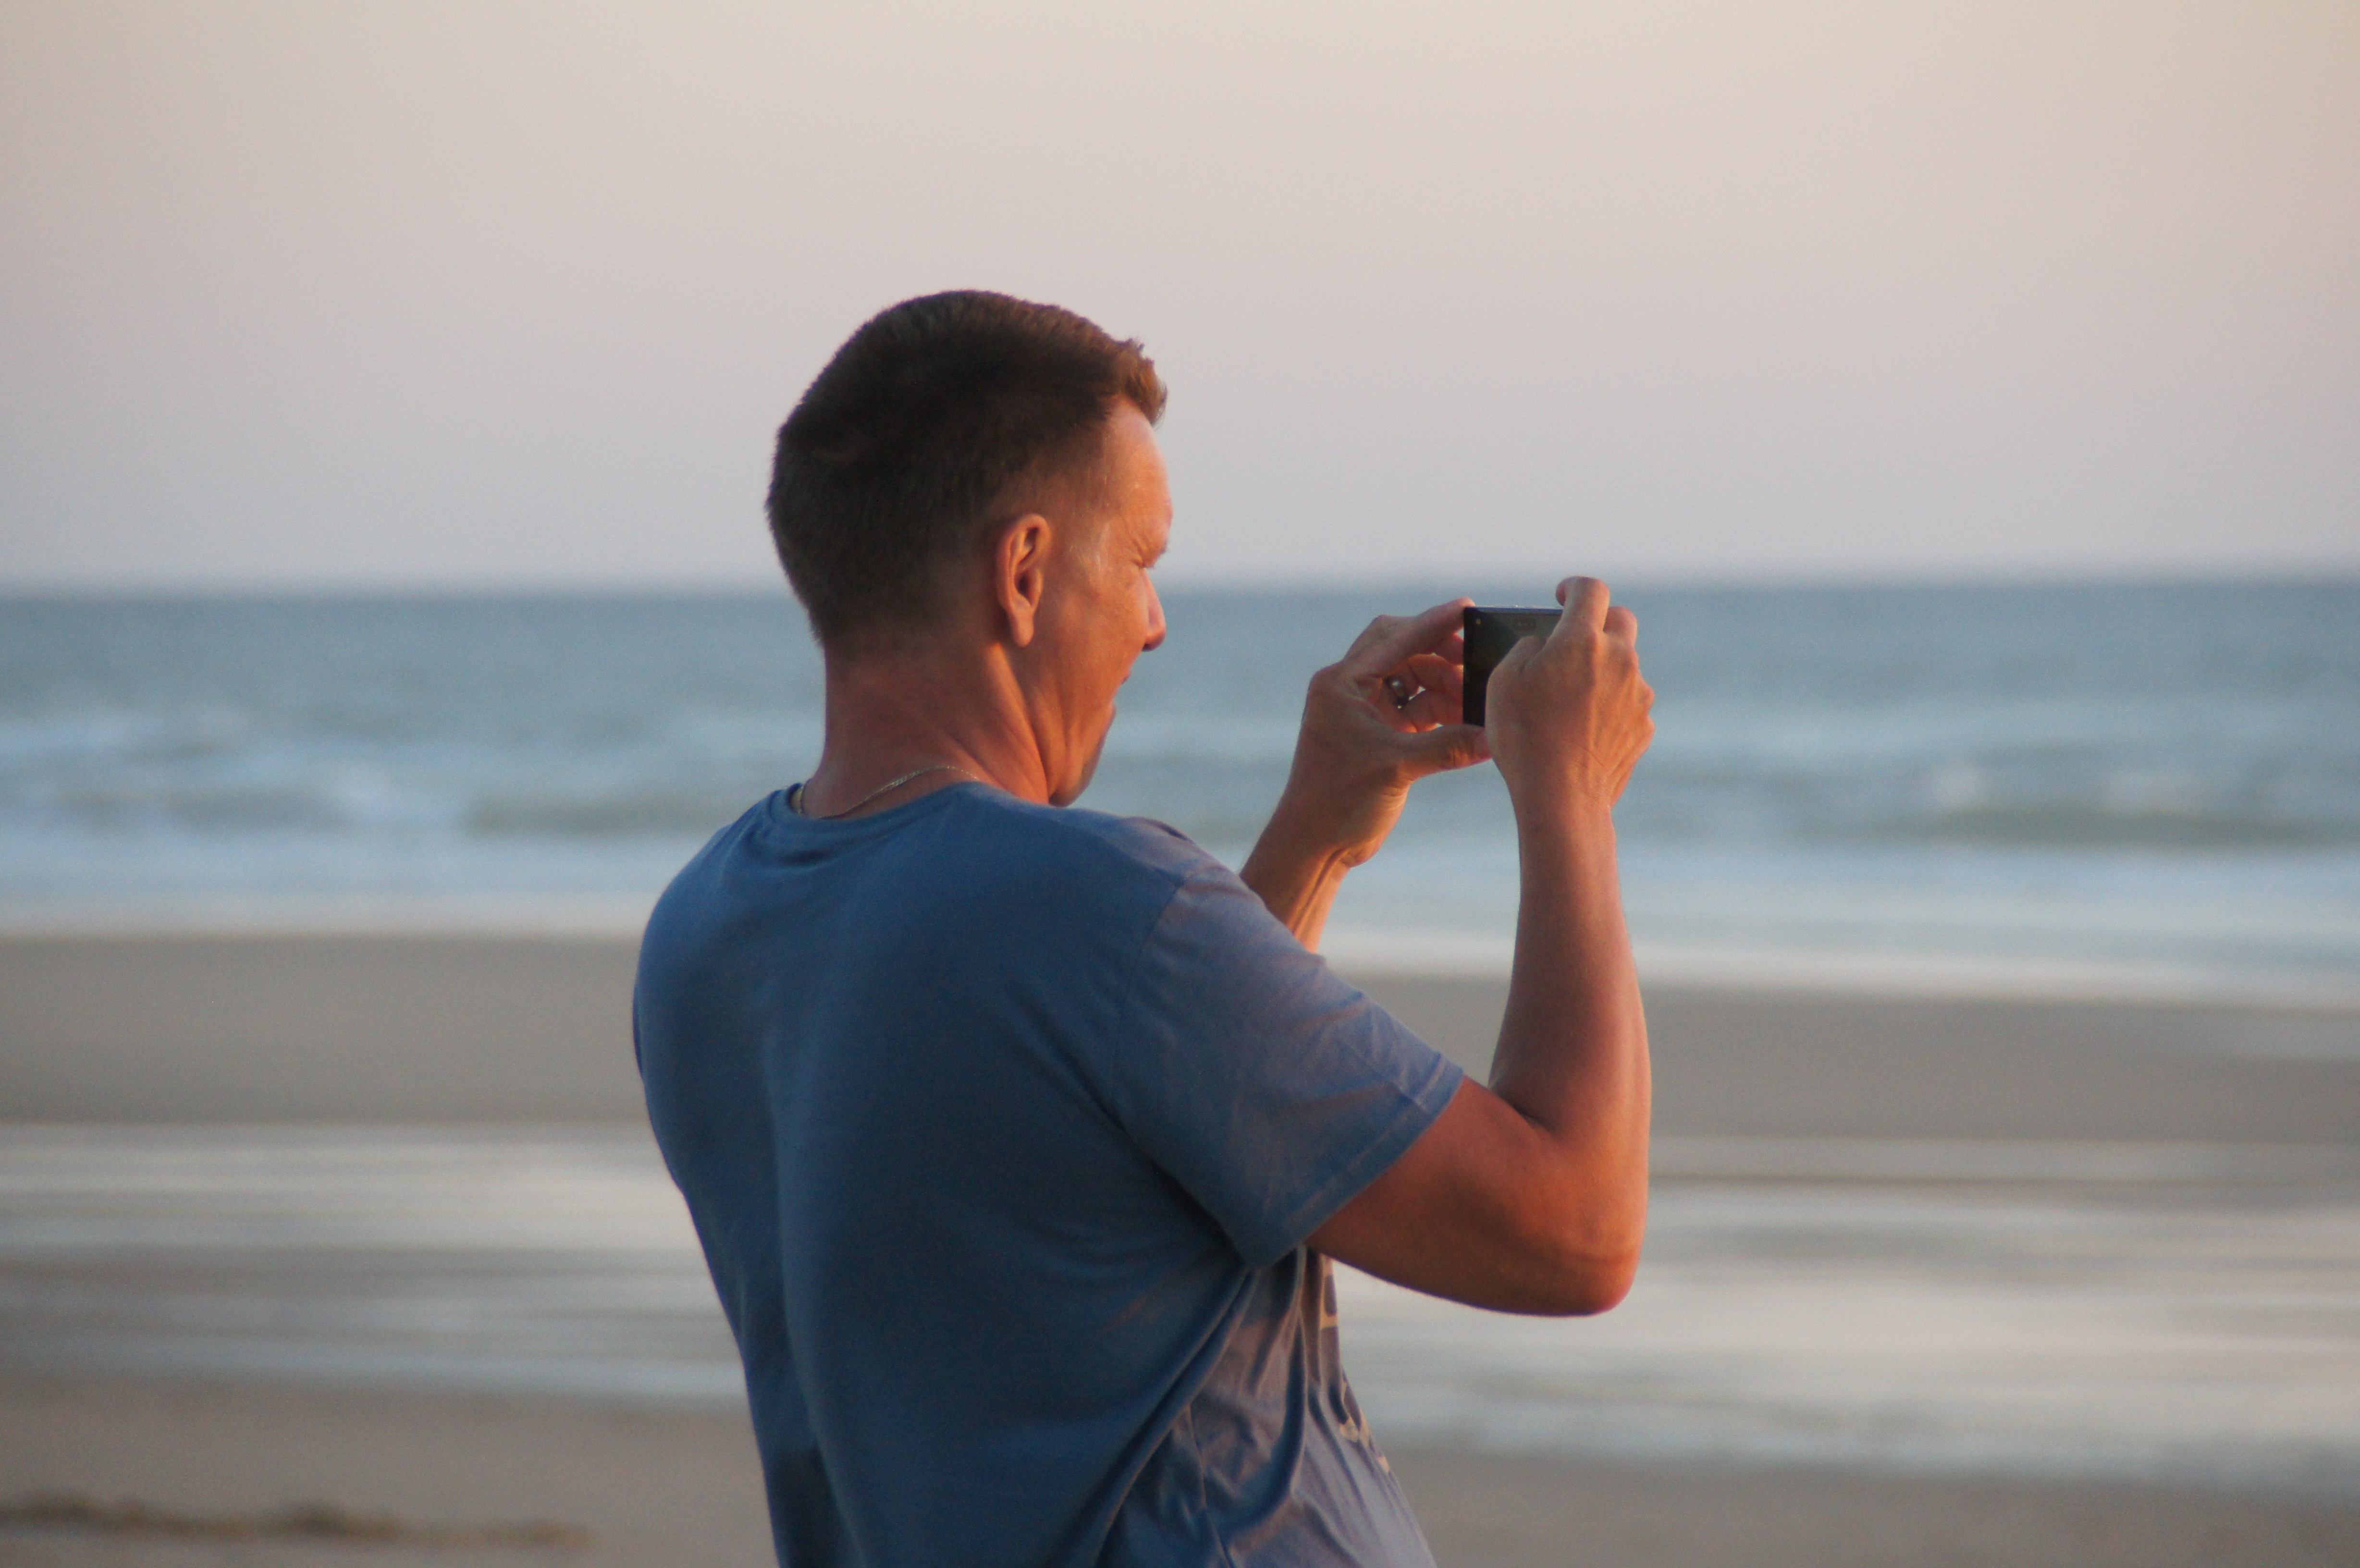
hand, man, beach, landscape, sea, coast, sand, rock, ocean, person, sky, sunset, morning, dune, wave, vacation, male, france, surf, relax, holiday, romance, blue, mobile phone, stones, turquoise, photograph, atlantic, rocky coast, emotion, microsoft, bunker, gradually, interaction, biscarrosse, le pin sec, tropfem